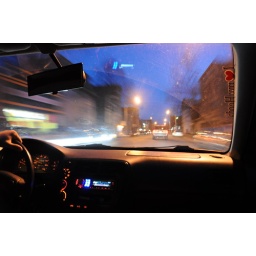
First attempts at some in car shots using a GorillaPod hugging the passenger seat